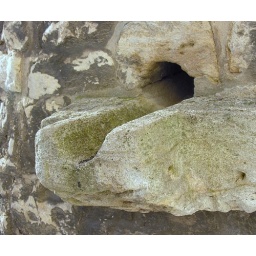
Drainage system in a stone wall